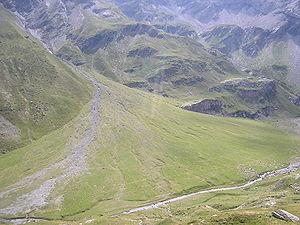
Un cône de déjection ou cône alluvial est un amas de sédiments, le plus souvent de forme conique, déposés à une rupture de pente concave du lit d'un torrent, au débouché d'un talweg pentu dans une vallée. Cette accumulation s'initie avec un ravinement érosif prononcé, suivi d'un fort transport solide puis d'un dépôt des matériaux transportés, ce processus étant souvent renouvelé au fil des millénaires.
Le piémont pyrénéen, ou piedmont pyrénéen, correspond à la zone de piémont des Pyrénées, tant côté nord en France que côté sud en Espagne. Il désigne une zone de relief de basses montagnes ou de collines, relativement peu accidentée, et constituée en surface de déjections détritiques ou minérales dues à l'érosion de part et d'autre de la chaîne des Pyrénées qui s'étale suivant un axe longitudinal.